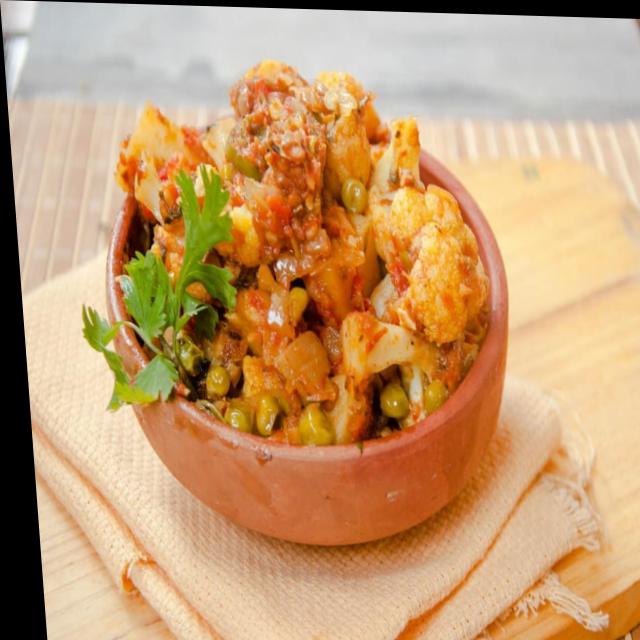
Dish: aloo_gobi